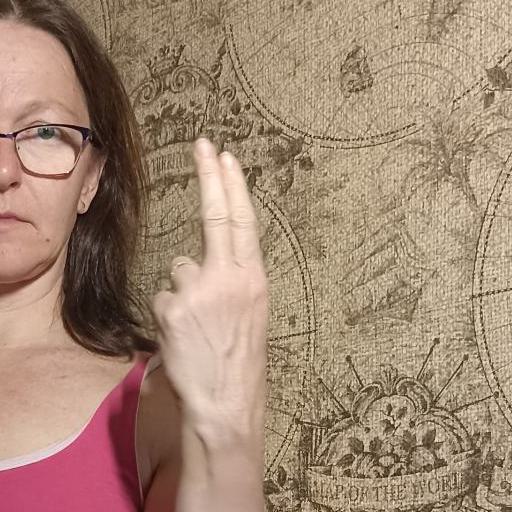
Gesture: two_up_inverted